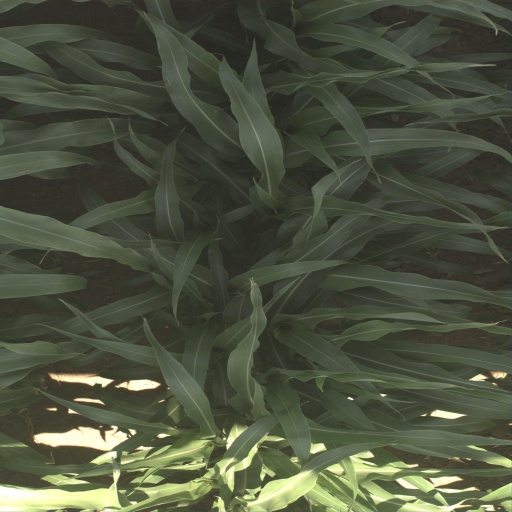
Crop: sorghum